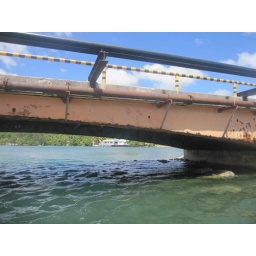
Returning to Colonia -- you have to duck to pass under the Chamorro Bay bridge at high tide!